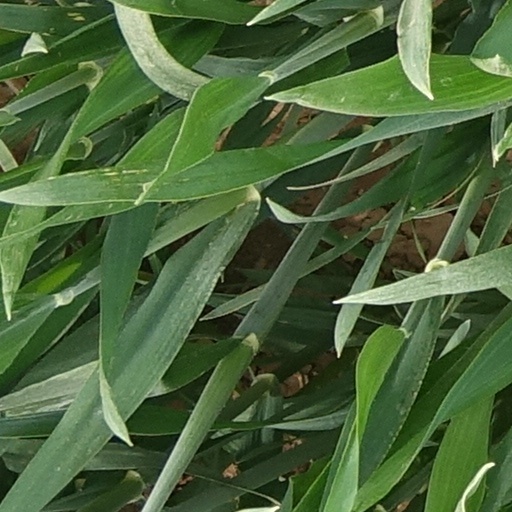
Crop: wheat